Carnegie Library of Pittsburgh – South Side

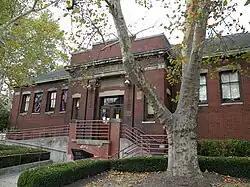

The Carnegie Library of Pittsburgh – South Side located at 2205 East Carson Street in the South Side Flats neighborhood of Pittsburgh, Pennsylvania, was built in 1909. It was designed by the architectural firm Alden & Harlow, and it was added to the List of Pittsburgh History and Landmarks Foundation Historic Landmarks in 1990.